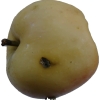
Label: apple